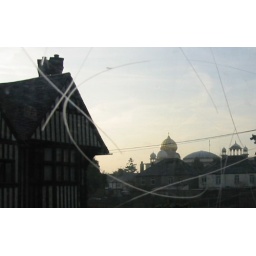
Onion dome in the distance, past the faux Tudor office building, seen from a tagged bus window.